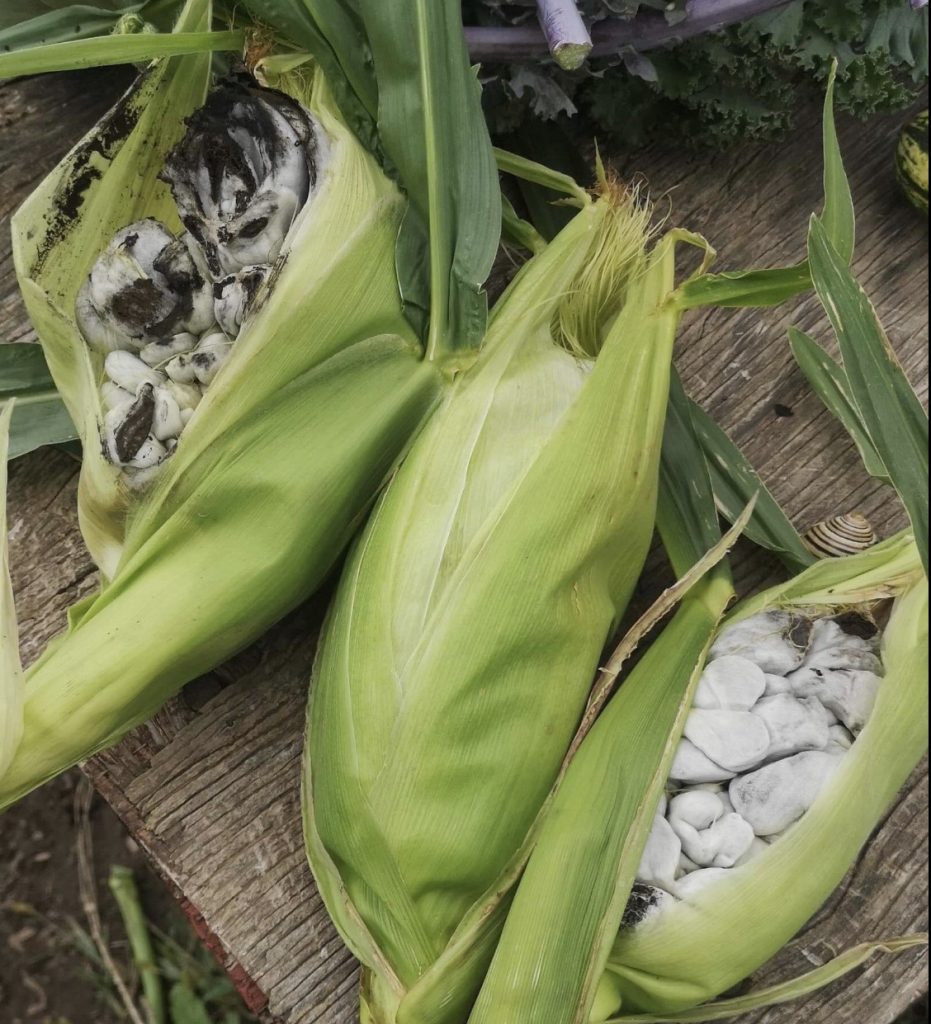
Plant: Corn
Disease: corn smut